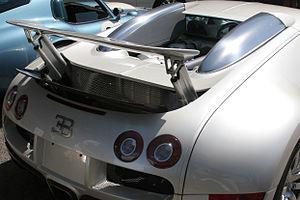
En termes automobile, un aileron est une pièce de carrosserie destinée à améliorer l'adhérence et la stabilité du véhicule sur lequel il est placé, essentiellement à haute vitesse.
L’aérodynamique automobile est l'étude des phénomènes aérodynamiques induits par l'écoulement de l'air autour d'un véhicule automobile en mouvement. La connaissance de ces phénomènes permet entre autres, de réduire la consommation des véhicules en diminuant leur traînée, d'améliorer leur comportement routier en influant sur leur portance et de diminuer les phénomènes aéroacoustiques ainsi que les turbulences à haute vitesse.
Le frein à air désigne un frein dont la puissance est commandée par de l'air comprimé. Il est utilisé sur les véhicules routiers lourds tels que les camions, autobus, autocars, semi-remorques, mais aussi dans les domaines ferroviaire et aéronautique.
La Veyron 16.4 est une supercar du constructeur automobile français Bugatti produite de 2005 à 2015, atteignant la vitesse de 431,072 km/h dans sa version Super Sport, elle était alors la voiture de série la plus rapide du monde.